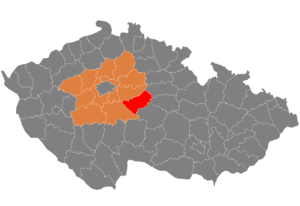
Le district de Kutná Hora est une subdivision de la région de Bohême-Centrale, en Tchéquie. Son chef-lieu est la ville de Kutná Hora.